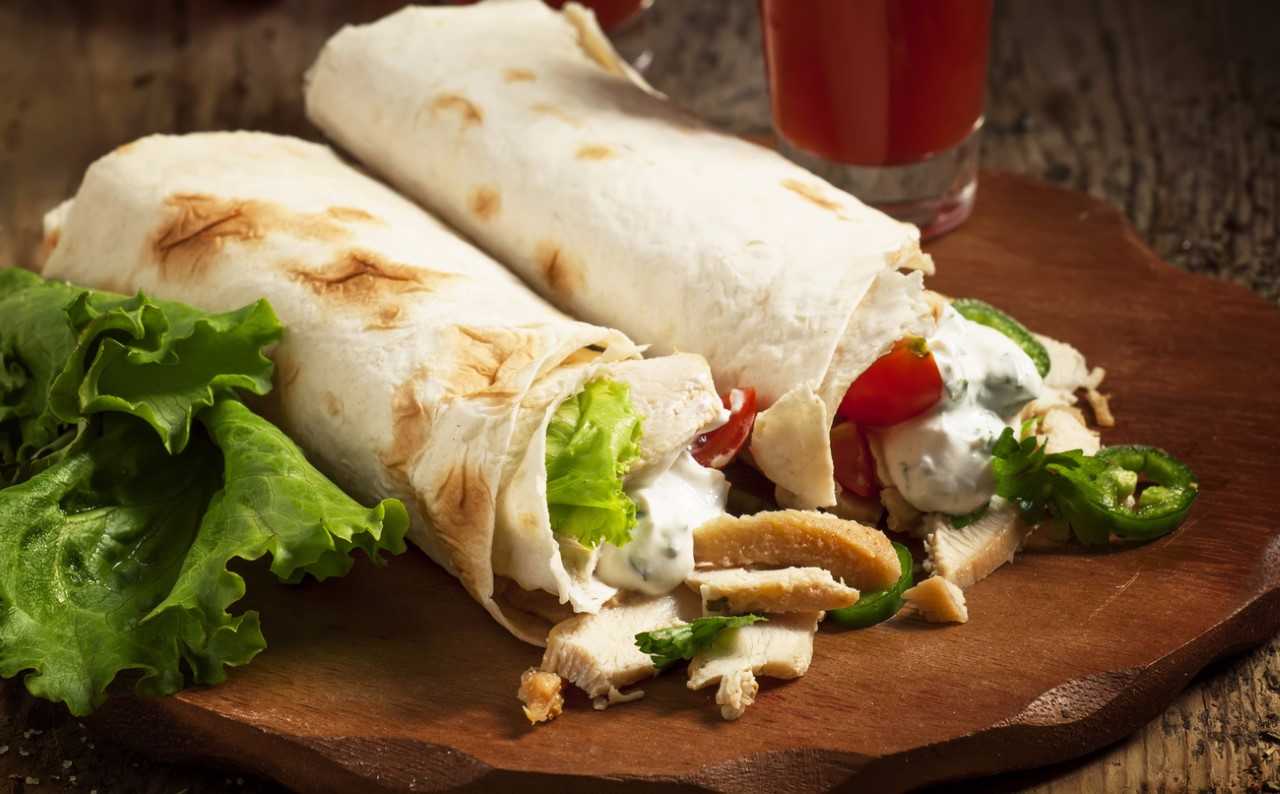
Dish: kaathi_rolls